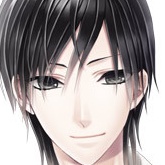
Portrait style: Anime Portrait